China–Kyrgyzstan border

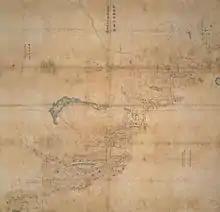
The Sino-Russian border set forth in the Protocol of Chuguchak (1864). Today's Sino-Kazakh/Kyrgyz border largely follows the line set in this protocol, with only fairly small changes

The origins of the border date from the mid-19th century, when the Russian Empire expanded into Central Asia and was able to establish its control over the Lake Zaysan region. The establishment of the border between the Russian Empire and the Qing Empire, not too different from today's Sino-Kazakh/Kyrgyz/Tajik border was provided for in the Convention of Peking of 1860; the actual border line pursuant to the convention was drawn by the Treaty of Tarbagatai (1864) and the Treaty of Uliastai (1870), leaving Lake Zaysan on the Russian side. The Qing Empire's military presence in the Irtysh basin crumbled during the Dungan revolt (1862–77). After the fall of the rebellion and the reconquest of Xinjiang by Zuo Zongtang, the border between the Russian and the Qing empires in the Ili River basin was further slightly readjusted, in Russia's favour, by the Treaty of Saint Petersburg (1881) and a series of later protocols. In 1915 an agreement was signed more precisely delimiting the border the Ili Valley and Dzungarian Alatau region.